French frigate Tourville

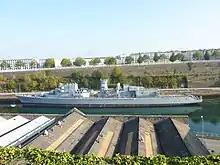
The former "Tourville", decommissioned and planned for scrapping, moored to a pier of the Penfeld

"Tourville" was decommissioned on 9 September 2011 and is now moored in the Penfeld (Brest Arsenal).